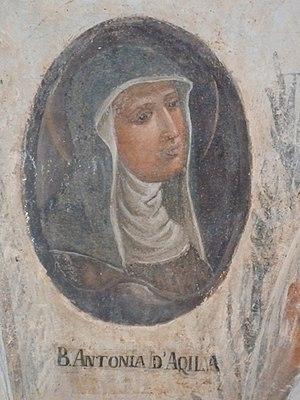
Fresque représentant la bienheureuse Antoinette de Florence dans le cloître du couvent des frères à Ocre (L'Aquila), Italie.
Cette liste concerne des saints reconnus comme tels par l'Église catholique qui ont vécu au XVᵉ siècle.
Antoinette de Florence née à Florence en 1400 morte à L'Aquila le 29 février 1472 est une religieuse bienheureuse italienne, veuve, fondatrice et abbesse du monastère du Corpo di Cristo sous la première règle de sainte Claire d'Assise.